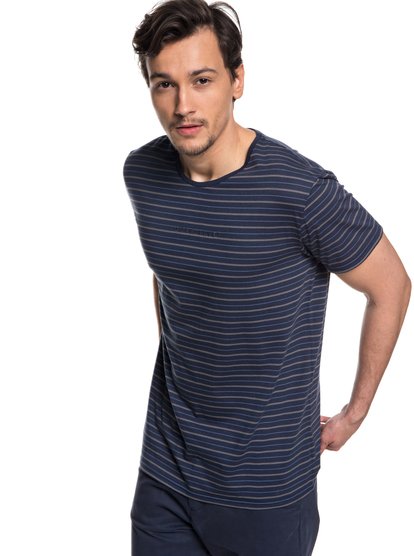
Gender: men